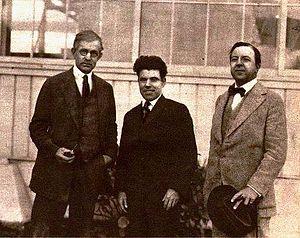
Jim Tully, né le 3 juin 1891 près de St. Marys en Ohio et mort le 22 juin 1947 à Hollywood, est un hobo, boxeur, écrivain, critique de cinéma et scénariste américain.